Jovan Cvijić

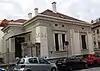
House of Jovan Cvijić in Belgrade, street view

After completing elementary school, Cvijić attended grammar school in Loznica where he took an interest in literature and learned French and German.